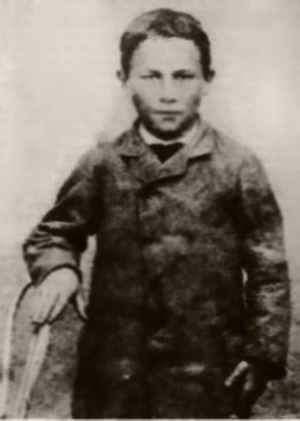
Joseph Meister, né le 21 février 1876 à Paris et mort le 24 juin 1940 dans la même ville, est un Alsacien qui, à l'âge de neuf ans, après avoir été mordu par un chien, fut vacciné contre la rage par Louis Pasteur.